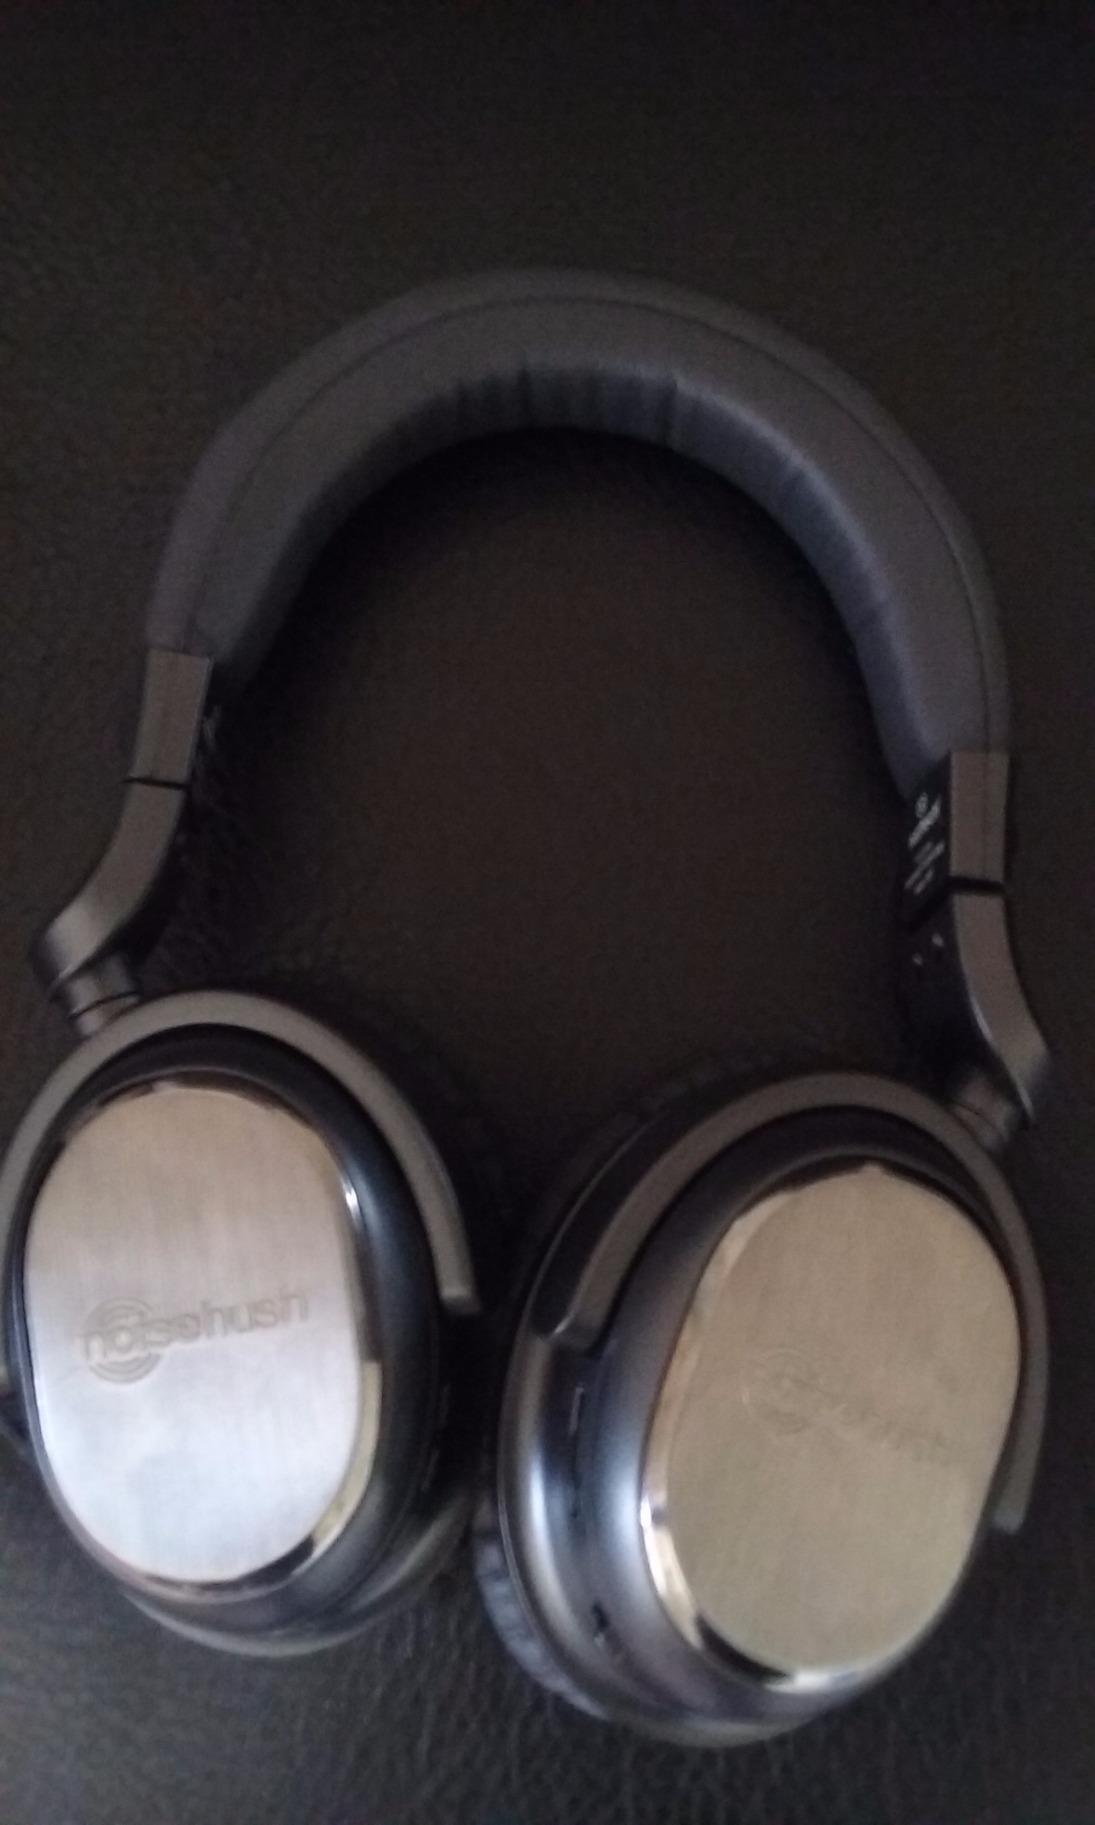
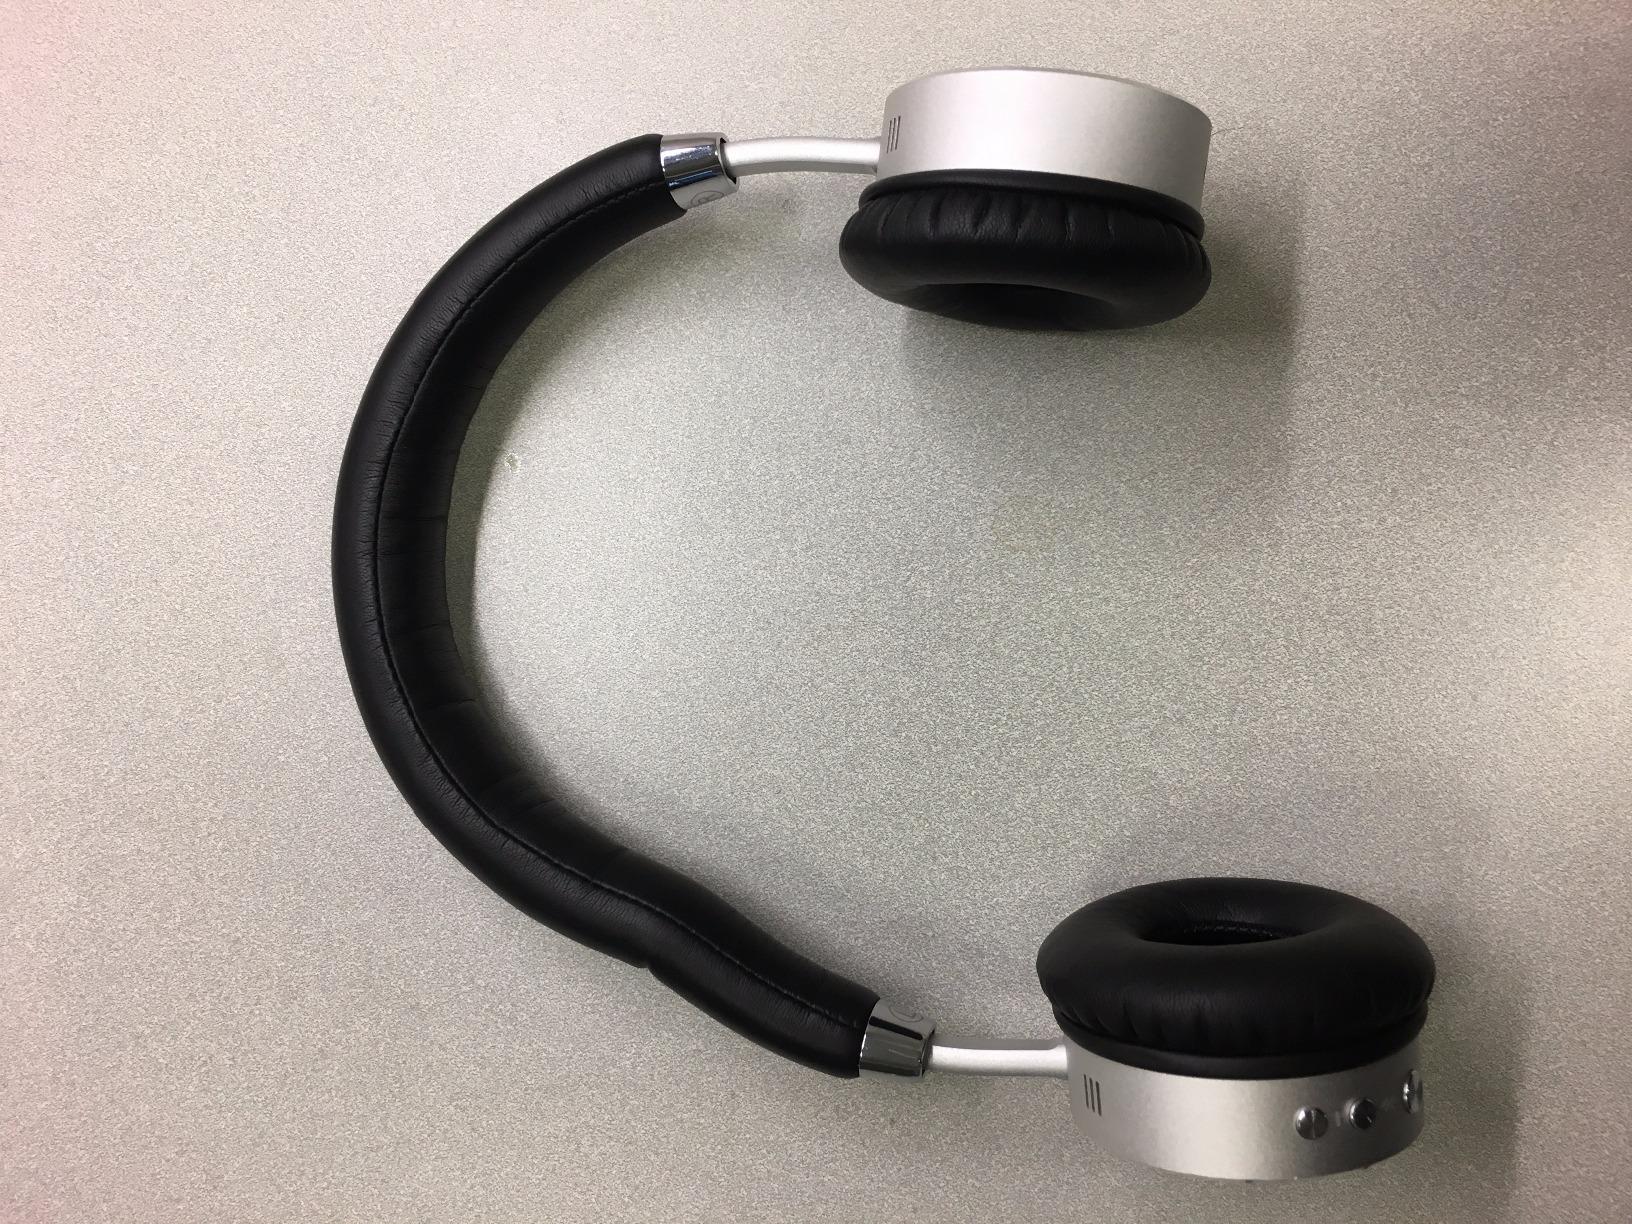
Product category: headphones
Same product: no